Il Capitano: A Swedish Requiem

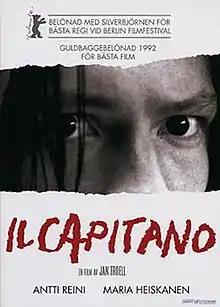
Film poster

Il Capitano: A Swedish Requiem is a 1991 Swedish-Finnish biographical drama film directed by Jan Troell about the 1988 Åmsele murders in which a family of three was murdered by Juha Valjakkala over a stolen bicycle.